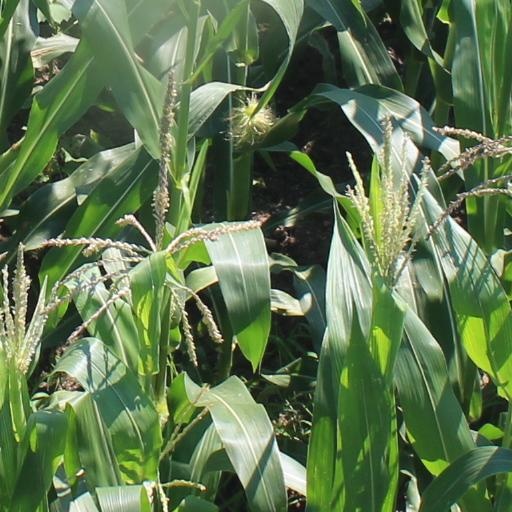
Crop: maize; corn